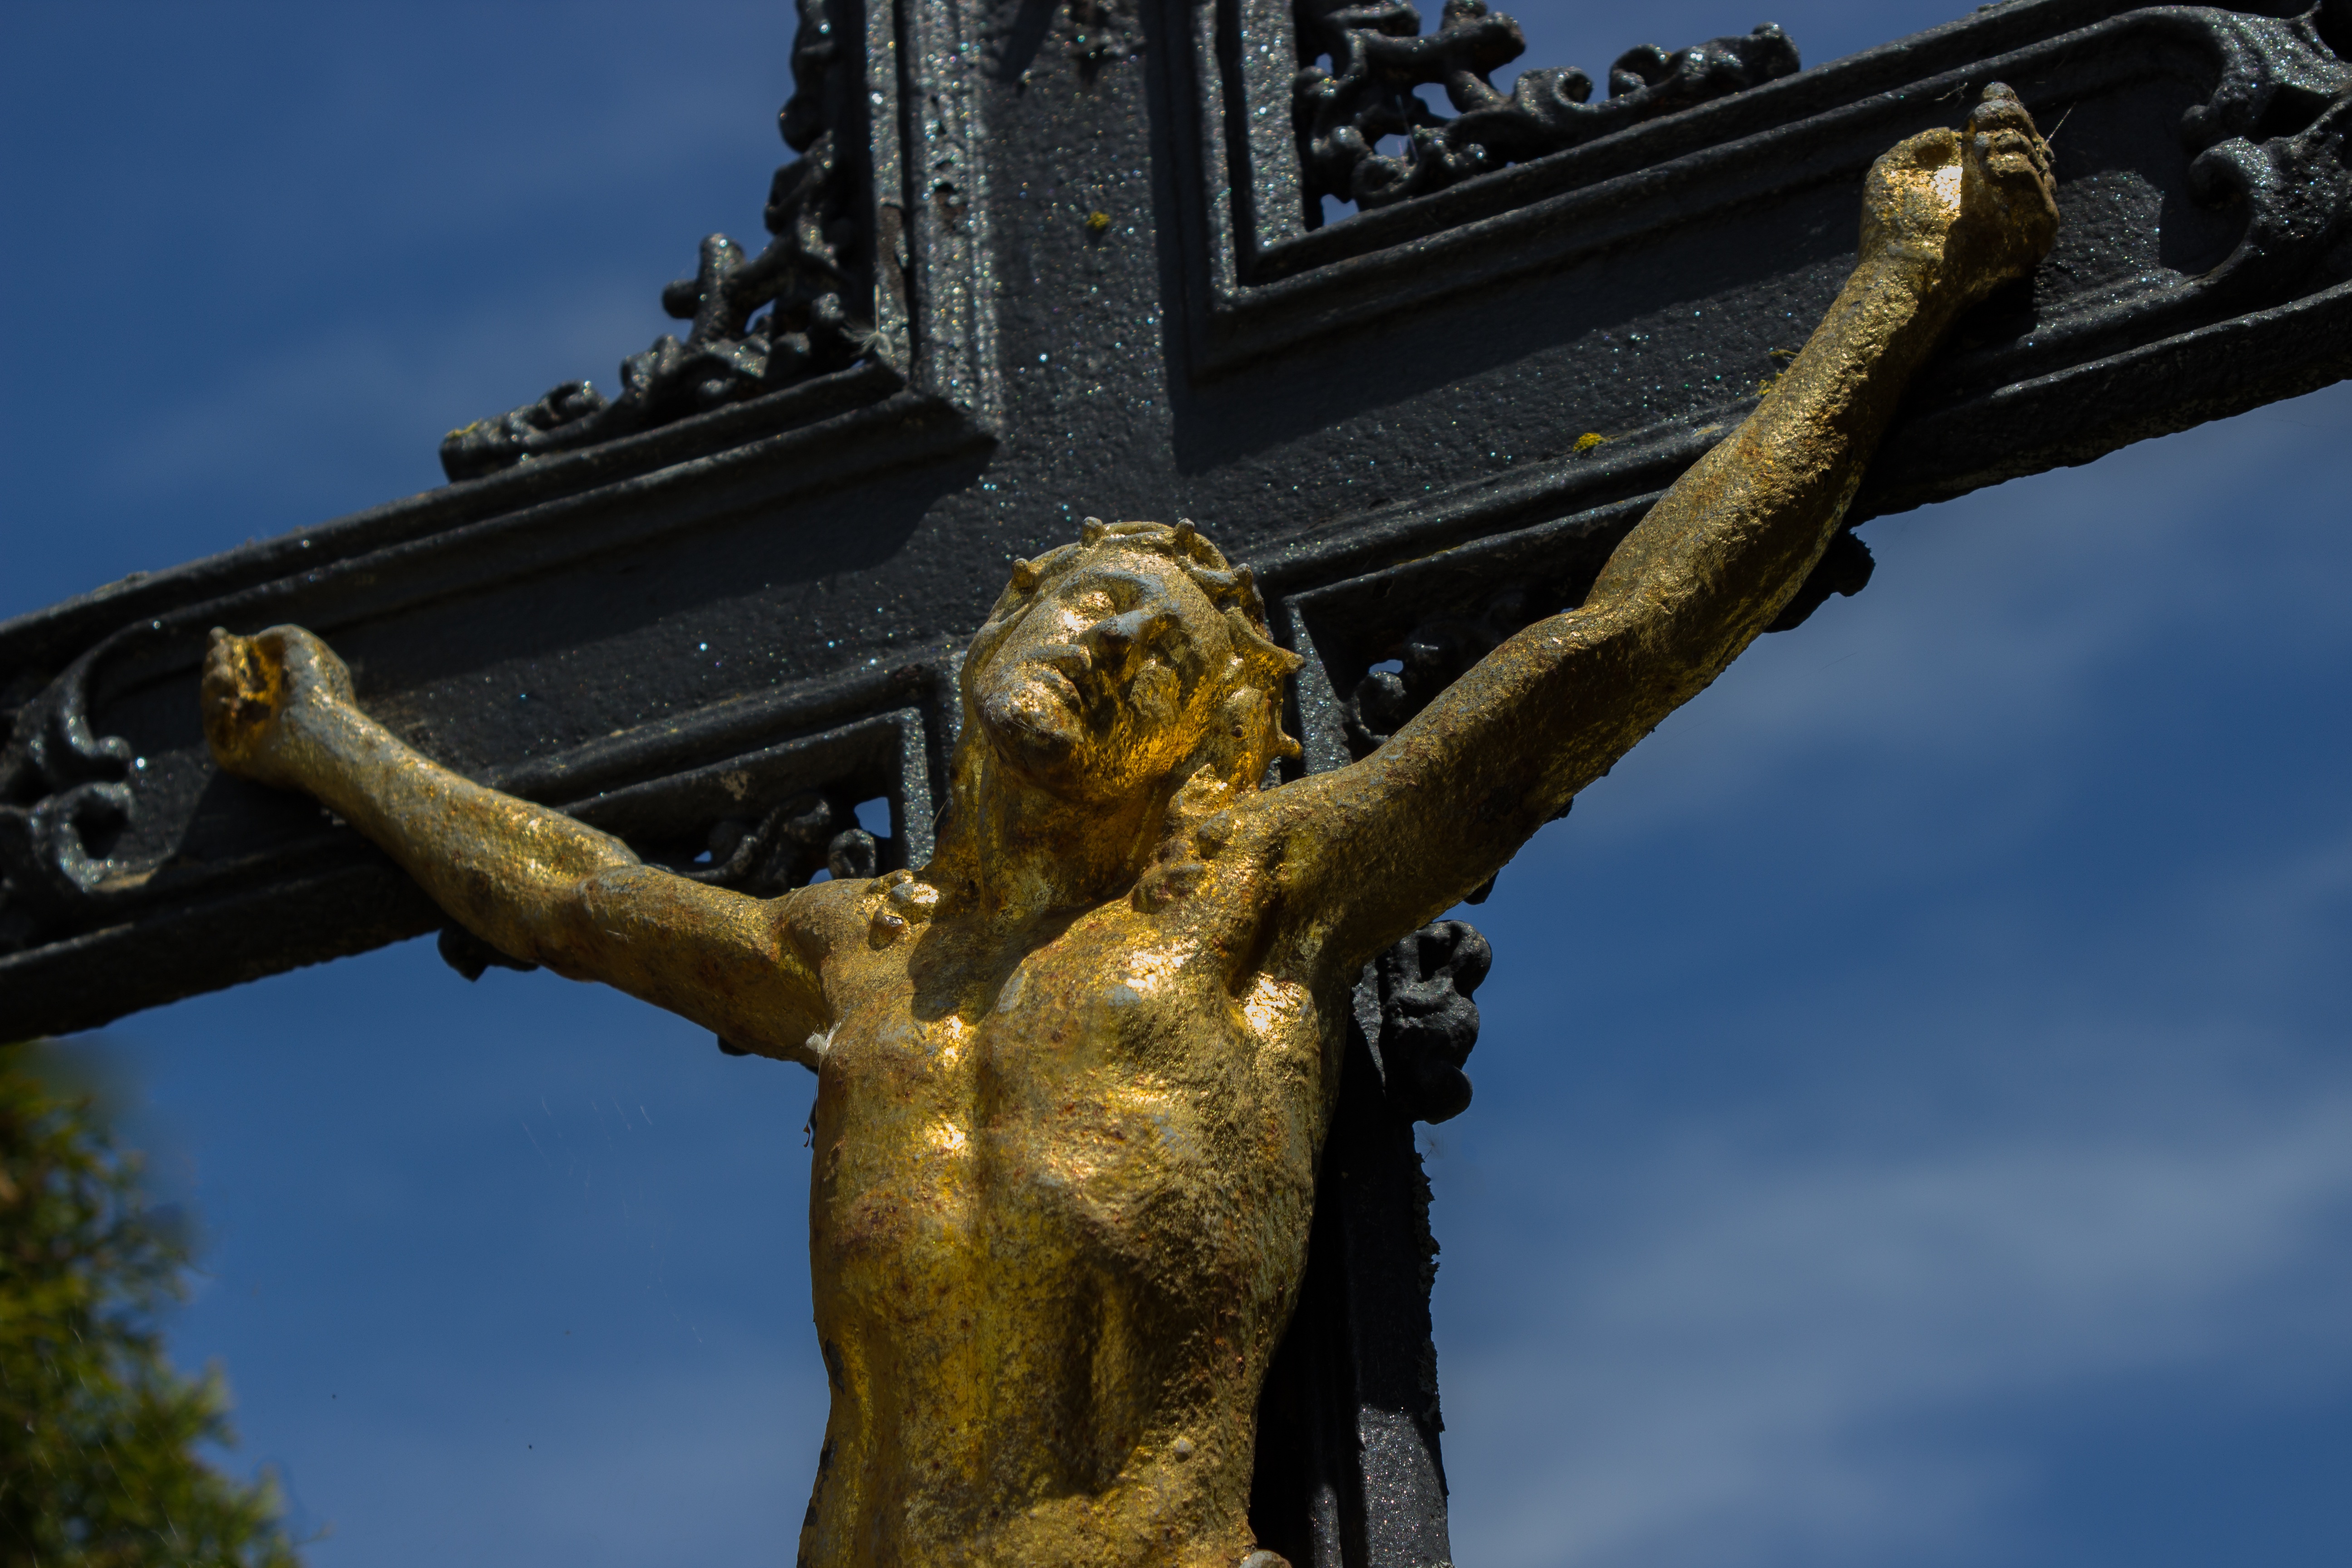
monument, statue, symbol, religion, cross, christian, sculpture, catholic, art, temple, faith, jesus, crucifixion, crucifix, suffering, wayside cross, good friday, ancient history